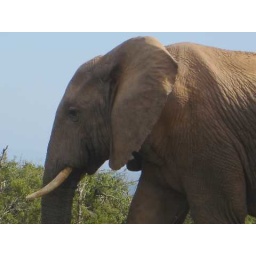
Huge elephant crossing the road just in front of us